Rock music and the fall of communism

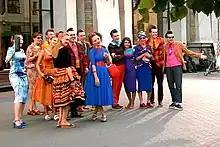
A group of actors dressed as stilyagi

The stilyagi, the first youth counterculture movement in the Soviet Union, emerged in the 1950s. The stilyagi, meaning stylish in Russian, listened to the music and copied the western fashion trends. Unlike later youth movements, the regime made no attempt to infiltrate and channel the movement toward their own ends, opting instead for public oppression. The stilyagi virtually disappeared by the early 1960s because many restrictions on the flow of information were relaxed, showing that the styles the stilyagi drew inspiration from were outdated.